Jeffrey Earnhardt

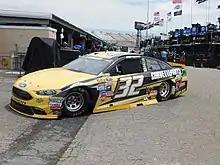
Earnhardt's 2016 Cup car for Go FAS Racing

After his prior success in racing Can-am and Cyclops created a partnership with Earnhardt and on September 18, Go Fas Racing announced that Earnhardt would run the majority of the 2016 Sprint Cup Series season, except for restrictor plate races that Bobby Labonte ran and road course races that Boris Said entered, with sponsorship from Can-Am motorcycles. He competed for Cup Rookie of the Year honors. Earnhardt joined BK Racing for the Hellmann's 500 at Talladega Superspeedway, driving the No. 83. He returned to BK for the AAA Texas 500, driving the No. 83 in place of an injured Matt DiBenedetto. Earnhardt then made his final start with BK Racing at Homestead, finishing 31st.